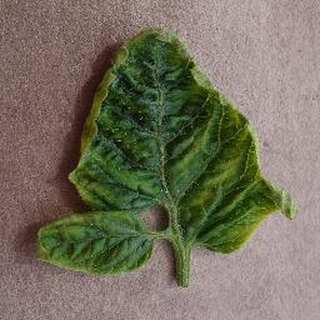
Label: tomato_yellow_leaf_curl_virus